Roberto Farinacci

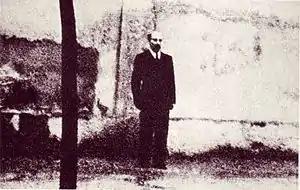
Farinacci's execution

In the morning of 26 April 1945, in the closing days of World War II, Farinacci fled Cremona and headed towards Valtellina, along with a small group of Fascist diehards. Near Bergamo he parted from the main column and headed towards Vimercate along with marquise Maria Carolina Vidoni Soranzo, secretary of the female Fasces, whose sister owned a villa there. On 27 April their car ran into a partisan patrol near Brivio and refused to stop, resulting in a shootout in which the driver was killed and Marquise Vidoni Soranzo was mortally wounded. The uninjured Farinacci was captured along with twelve suitcases, filled with money and jewels; he was brought to the town hall of Vimercate and tried by a partisan court. He demanded to be brought to Cremona, claiming that ""there they will tell you that I did good and that I must be released"", and contesting all accusations against him; there was some indecision about the sentence, as the representatives of the Christian Democracy and of the Italian Liberal Party wanted to hand him over to the Allies, whereas those of the Italian Communist Party and of the Italian Socialist Party wanted to execute him. In the end he was sentenced to death and executed by firing squad in the main square of Vimercate on 28 April 1945. The partisans wanted to shoot him in the back, but at last second he turned and was thus shot in the chest, reportedly shouting "Long live Italy".